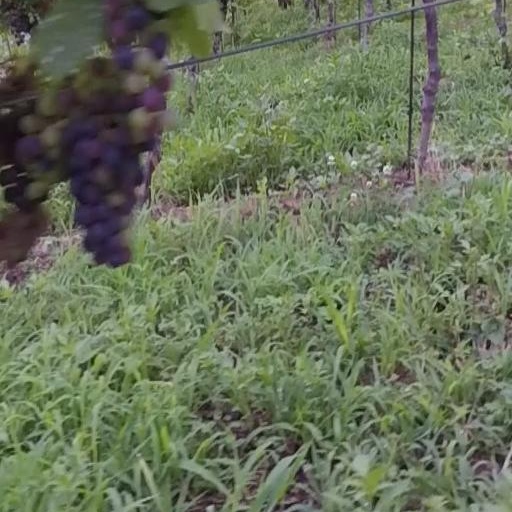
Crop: grape